Iron Springs Bog SNA

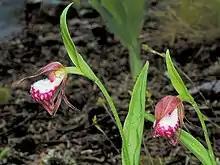
Ram's Head Orchid

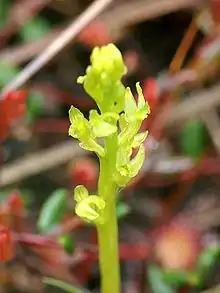
Bog Adder's Mouth

Iron Springs Bog SNA is predominantly forested, with the higher elevation areas predominantly made up of red pine and jack pine. Below this higher elevated area, the predominant tree cover switches towards trees more common in boreal forests including conifers such as balsam fir and white spruce, as well as deciduous trees more common in boreal forests such as paper birch and aspen. Two creeks run through the lower elevation areas, forming a swamp along the riparian zone featuring black spruce as the predominant tree. The understory features an array of plants including bryophytes, ferns, shrubs, grasses, and wildflowers including orchids. Some notable features of the understory are pitcher plants and sundew, both of which are carnivorous plants that are often found in nitrogen poor, calcium rich areas such as the Iron Springs Bog SNA. Other notable flora include species not commonly found in Minnesota such as winter bentgrass, bog adder's mouth, and ram's head orchid.